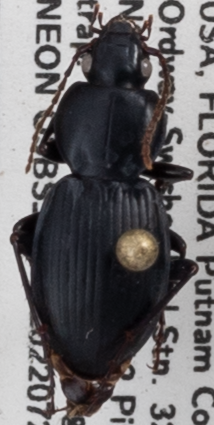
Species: Cyclotrachelus faber
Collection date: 2022-07-28 04:00:00
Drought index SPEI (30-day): -0.416
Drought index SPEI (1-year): -0.782
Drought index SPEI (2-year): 0.27